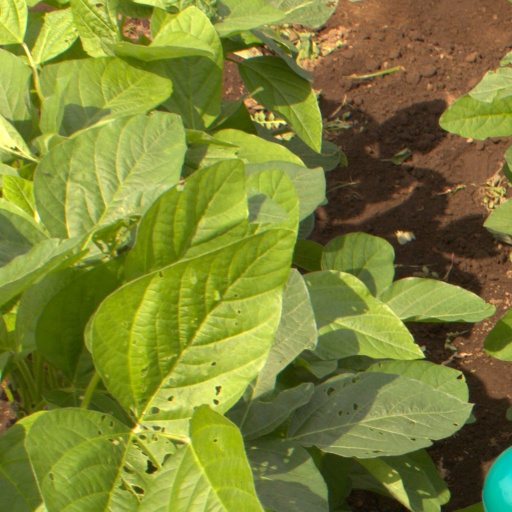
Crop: soybean